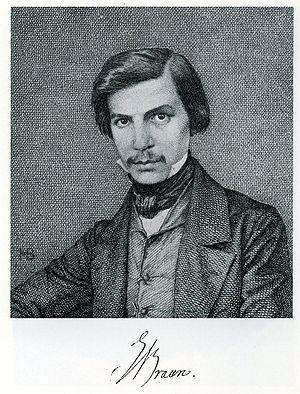
L'Institut archéologique allemand de Rome est l'établissement de recherche archéologique le plus ancien de Rome et l'un des noyaux de l'archéologie.
August Emil Braun est un archéologue allemand.